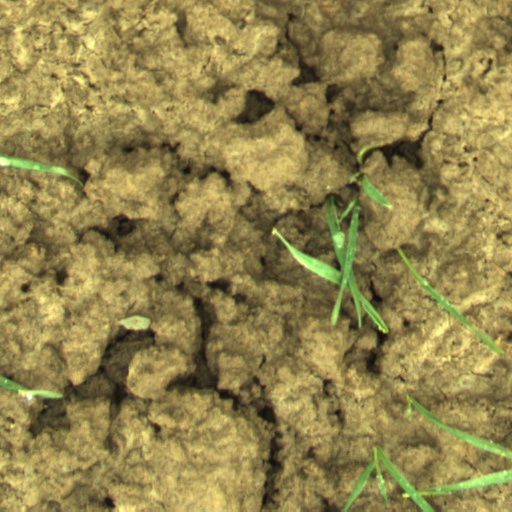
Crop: wheat